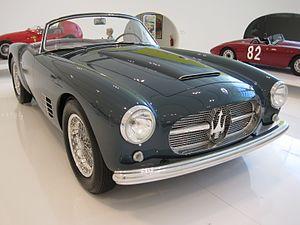
Automobiles in Enzo Ferrari Museum in Modène - Maserati A6G/54 2000 - Spider Zagato - 6 cylindres - 1955
Le musée Enzo Ferrari est un musée de l'automobile Ferrari de 1996, situé au centre de Modène sur le site de la maison natale d'Enzo Ferrari en Émilie-Romagne en Italie, à 20 km au nord du Musée Ferrari et de l'usine Ferrari de Maranello.